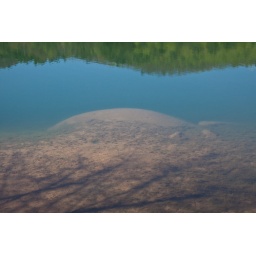
Black Rock Lake big round rock under water